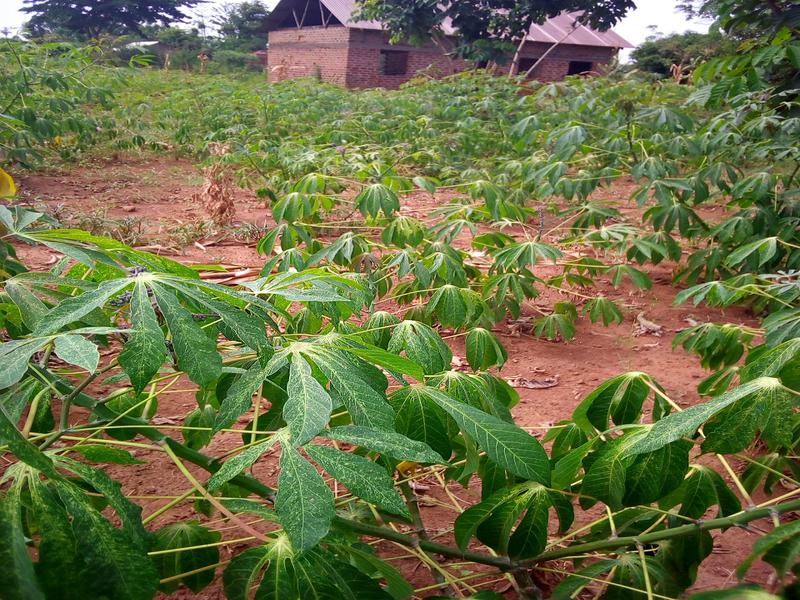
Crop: cassava
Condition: green_mottle